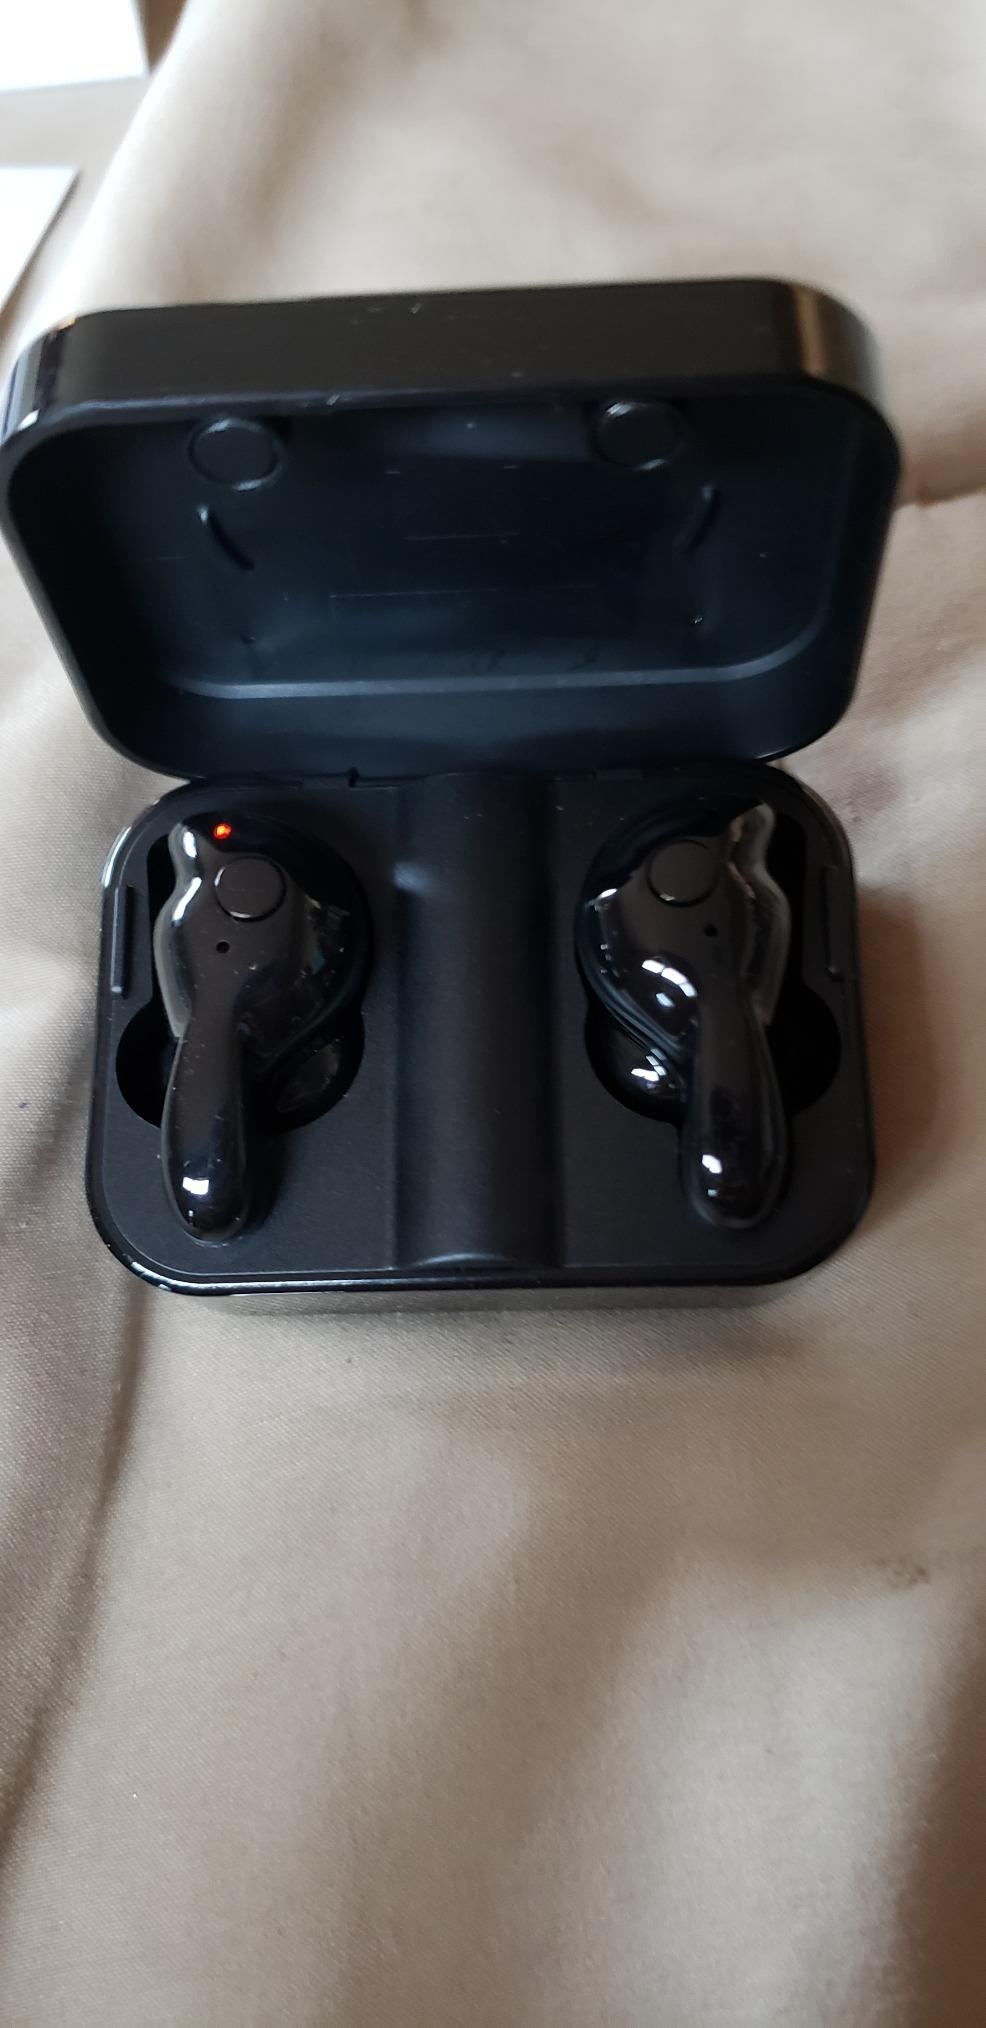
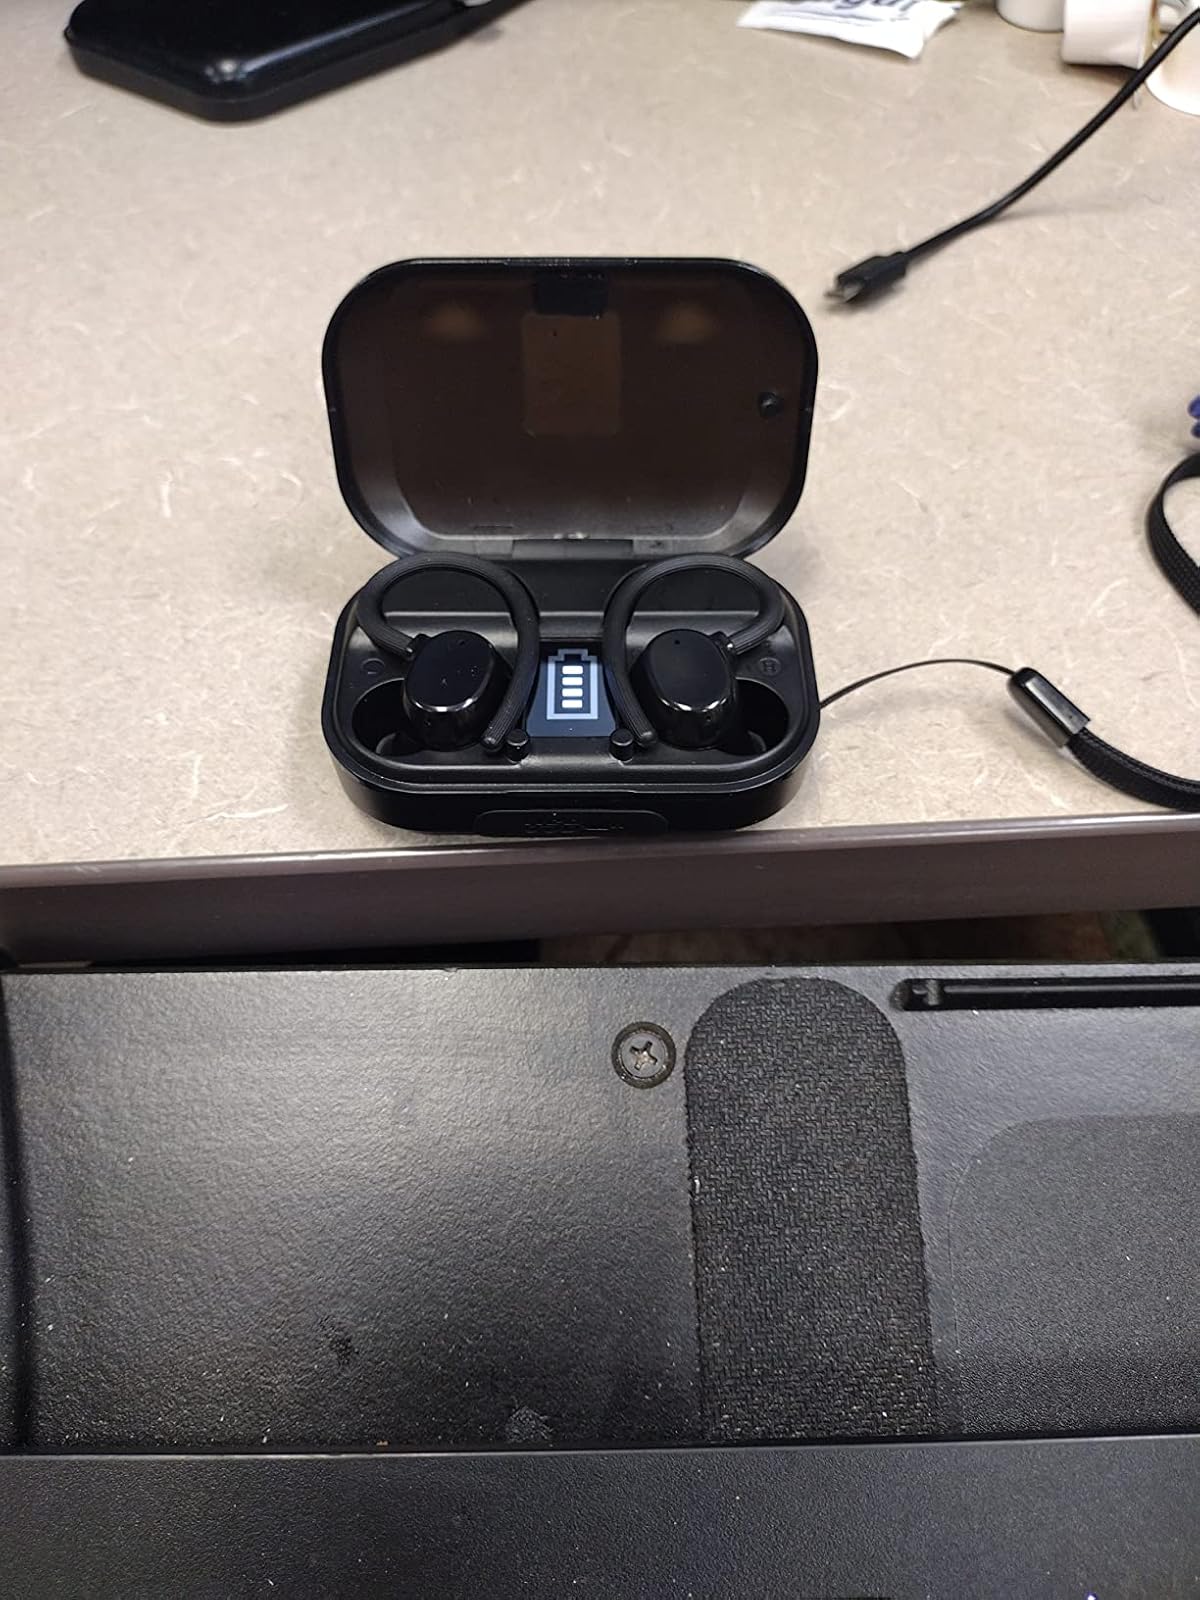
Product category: earbuds
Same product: no